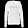
Label: Pullover